International Theravāda Buddhist Missionary University

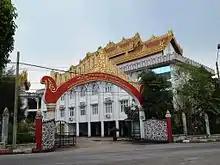
International Theravada Buddhist Missionary University campus

The International Theravāda Buddhist Missionary University is on the Dhammapāla Hill, Mayangon Township, in Yangon, Myanmar. It was inaugurated on 6th waxing moon of Nadaw, 1360 ME (9 December 1998).